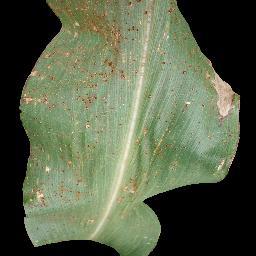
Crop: corn
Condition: (maize)_common_rust